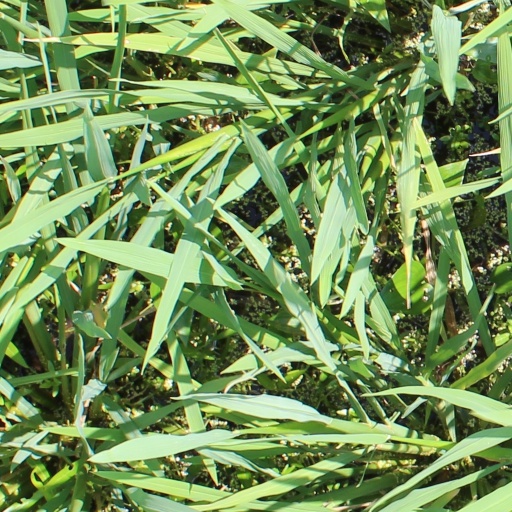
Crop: rice